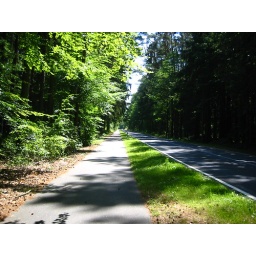
the forest that smelled like home. hot pine needles in the sun. mmm.